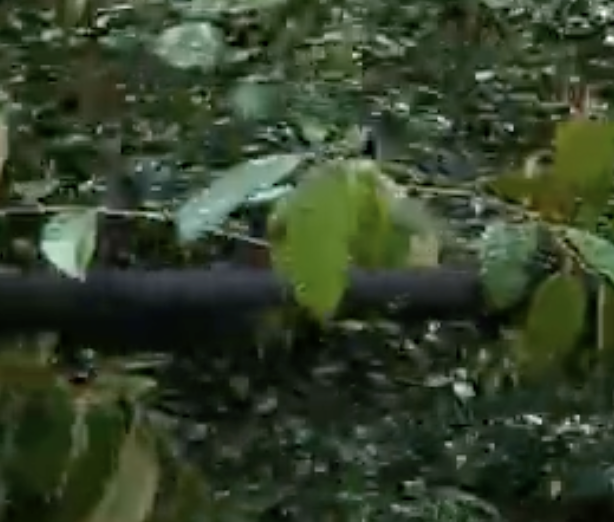
Label: sooty_mold